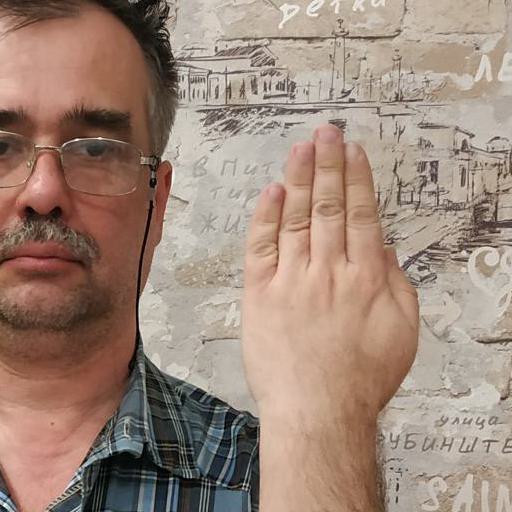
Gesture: stop_inverted